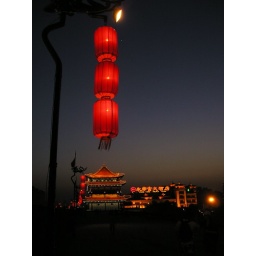
Forgot to add this earlier. From the evening bike ride around the wall in Xian, China.